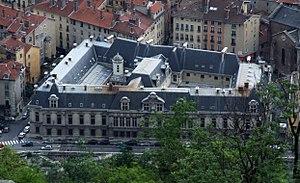
Ancien palais de justice de Grenoble, place Saint-André, vue de la Bastille, Grenoble, France, FRANCE